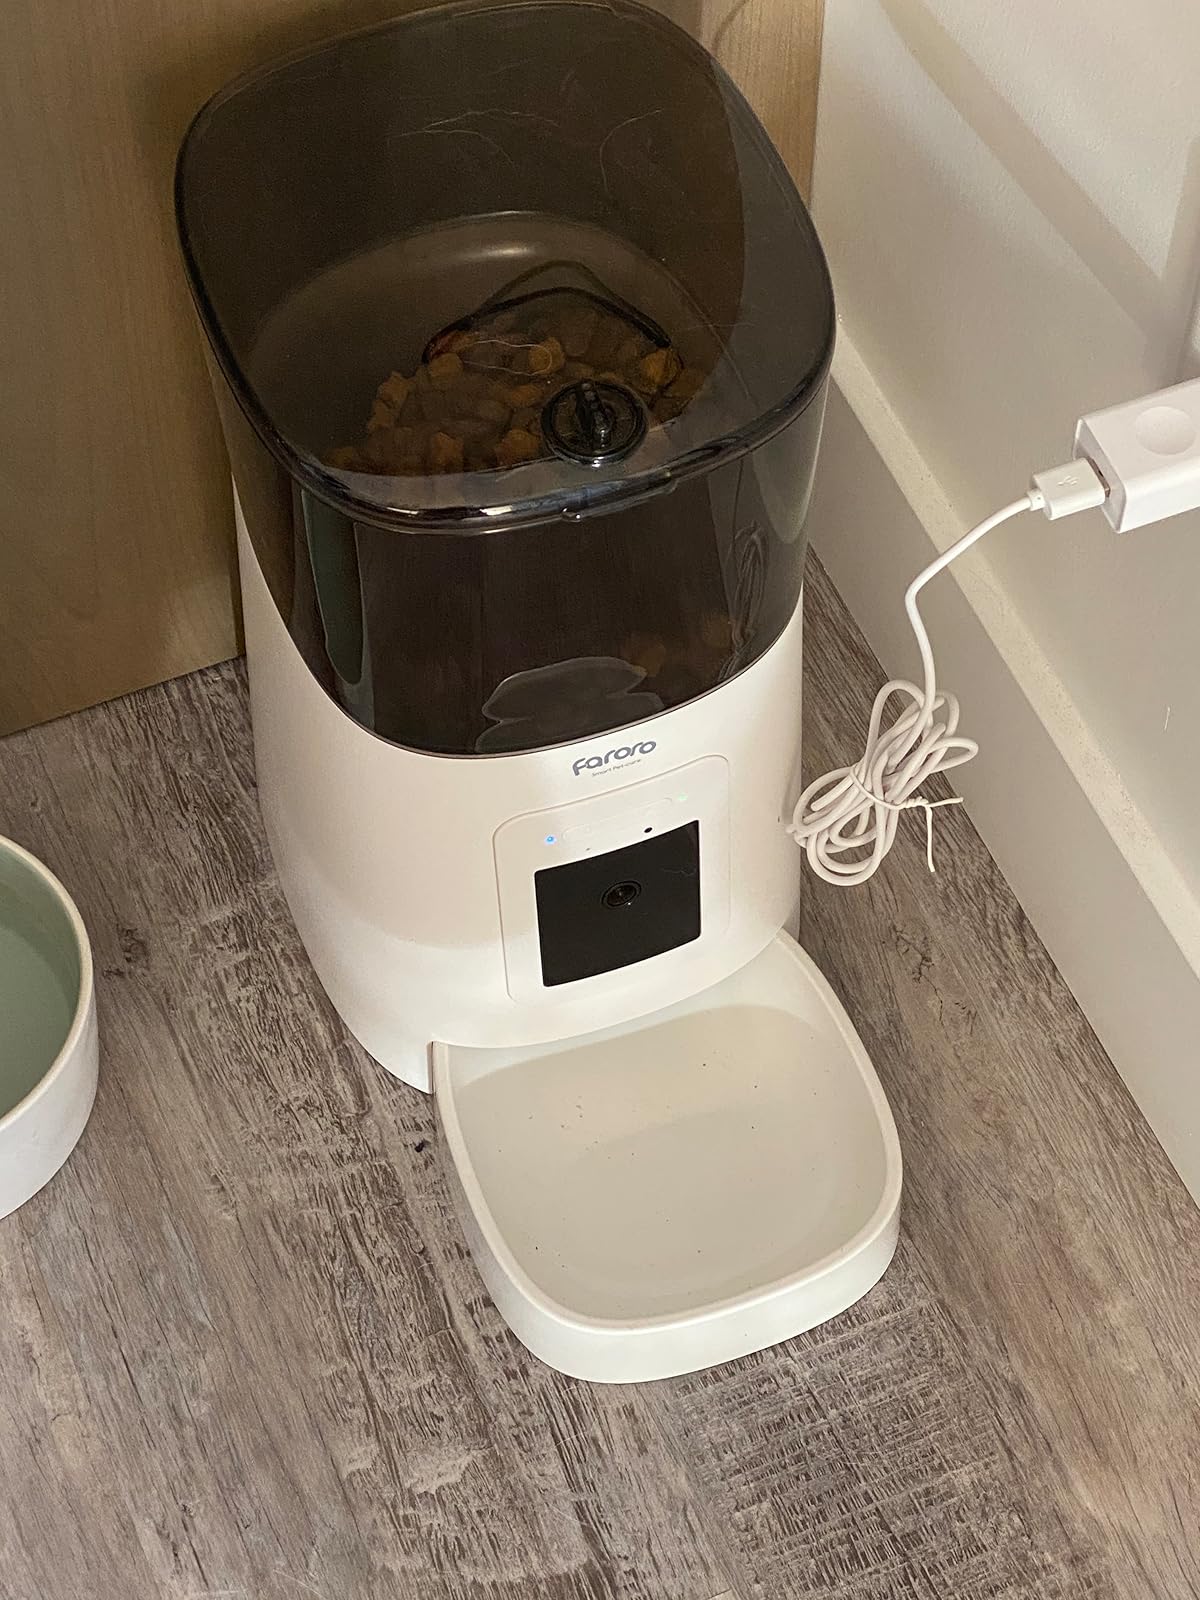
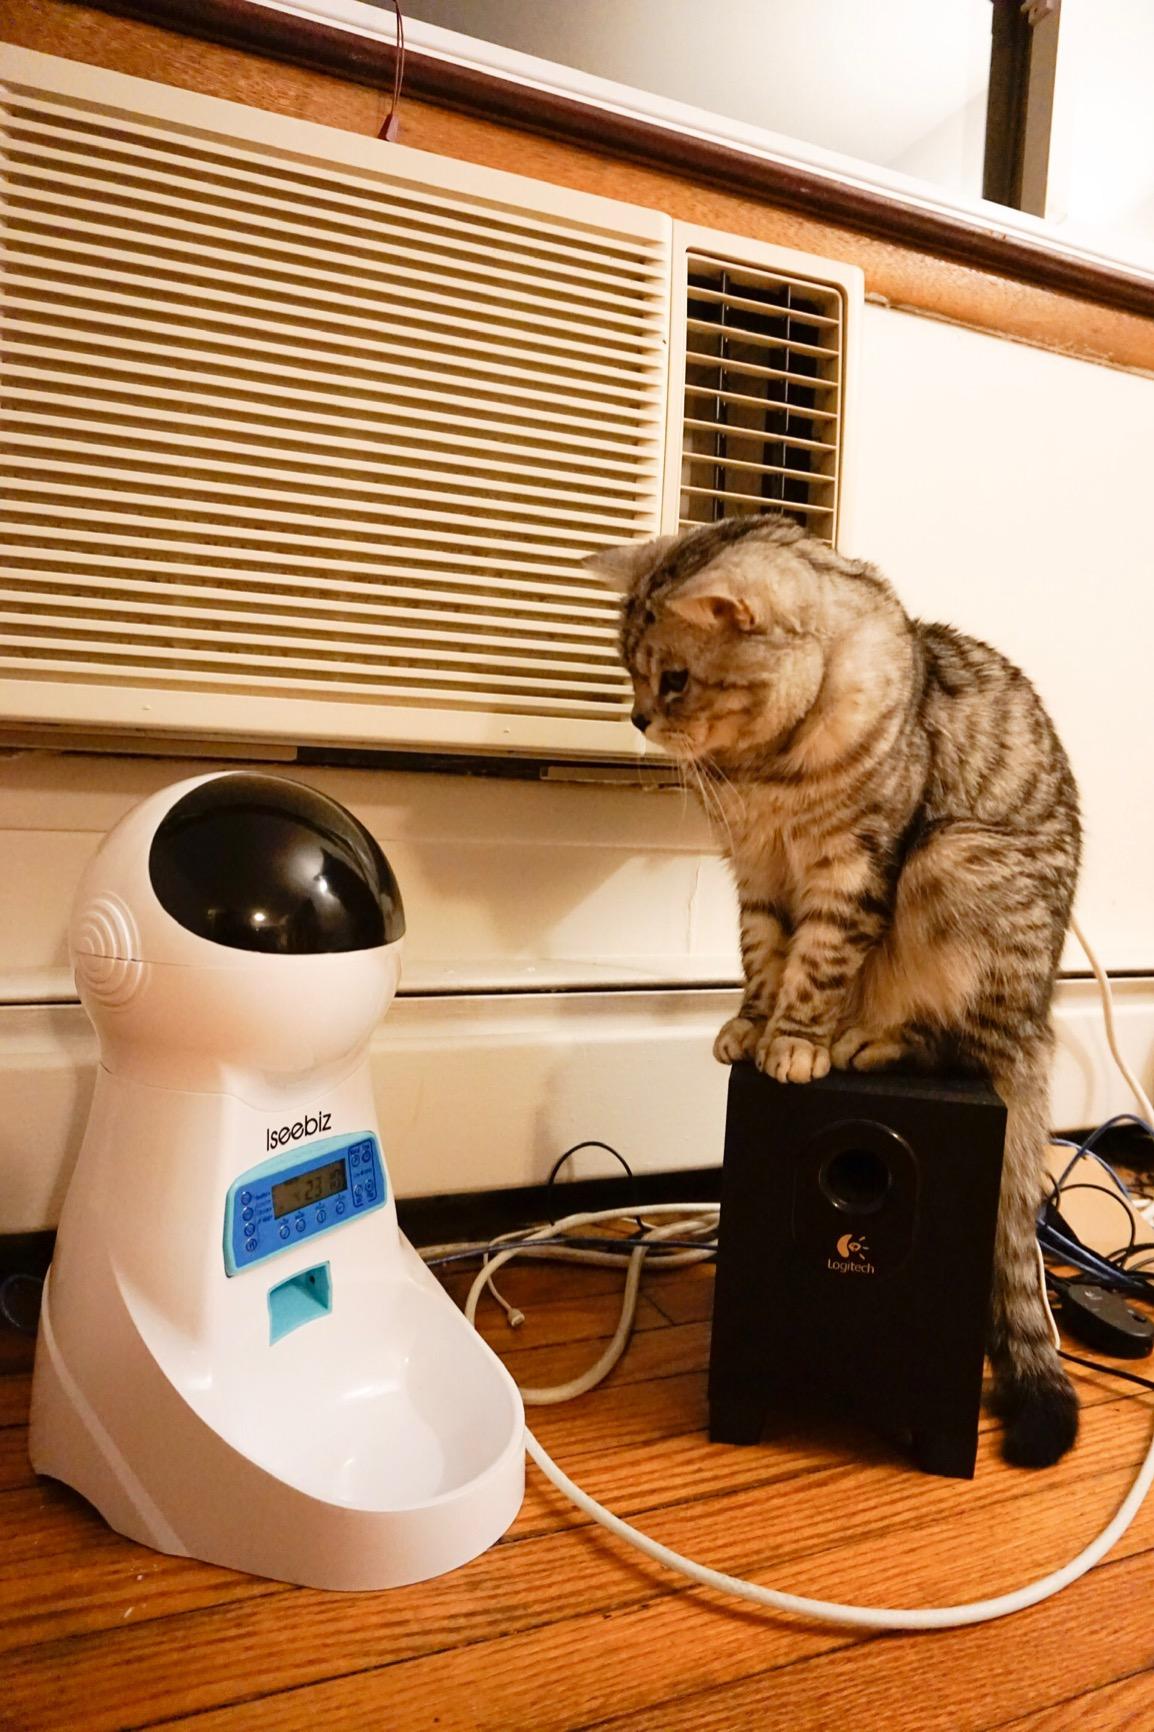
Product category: items_feeder
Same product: no